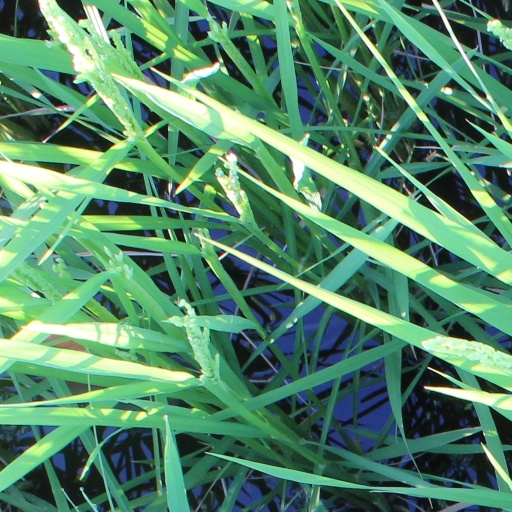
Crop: rice